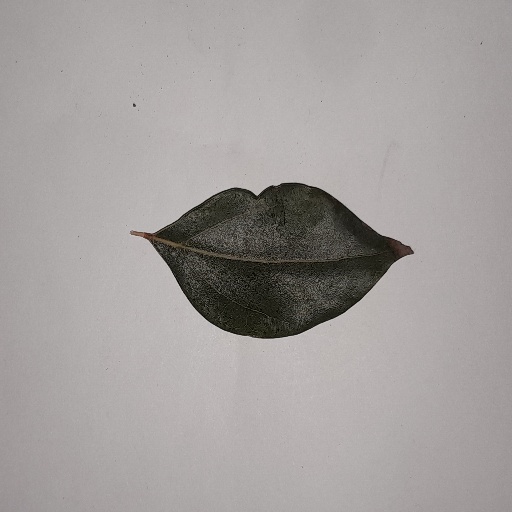
Species: Camphor
Leaf condition: Bacterial Spot